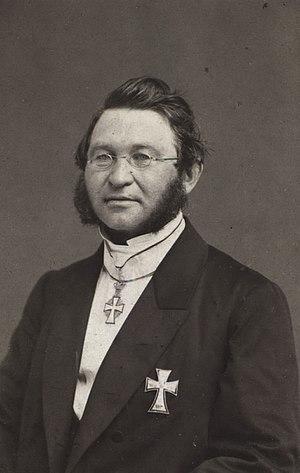
Christen Andreas Fonnesbech est un homme d'État danois, premier ministre en 1874-1875.